2011 St. Louis Cardinals season

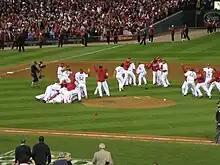
The Cardinals celebrate the 11th World Series Championship in club history, the most of any National League team.

On October 28, the Cardinals finished off their amazing, end-of-season run, starting after the Aug 24 game when they were 10 games behind for the NL Central Division lead. They defeated the Texas Rangers 4 games to 3, with a 6–2 win in Game 7 of the World Series at their Busch Stadium home in front of 47,399 fans. It was the 36th time a team won the World Series in a Game 7 (or Game 8). The final out was made when David Murphy flew out to left field to give the Cardinals their eleventh world championship. David Freese, a graduate of Lafayette High School in St. Louis, won the MVP award for both the NLCS, and then for the World Series, as well as the Babe Ruth Award. He knocked in a record 21 RBIs in his post-season. Chris Carpenter set a franchise record for most wins (four) in a single postseason. Carpenter, 9–2 overall in his Cardinals postseason career, ran his home postseason mark to 7–0 with a 2.15 ERA. Tony La Russa became only the ninth manager in major-league history to win at least three World Series.